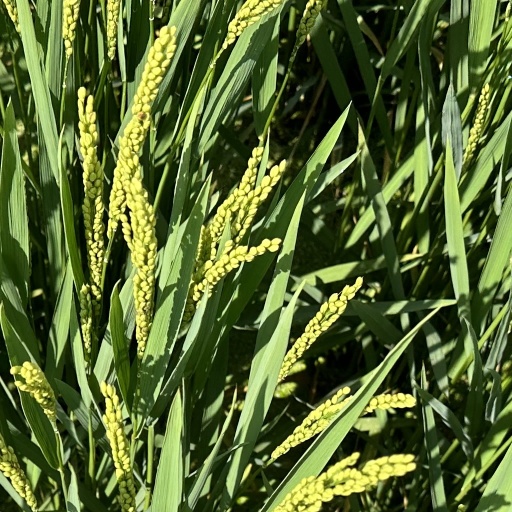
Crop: rice